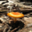
Label: mushroom